You Don't Know Jack (2011 video game)

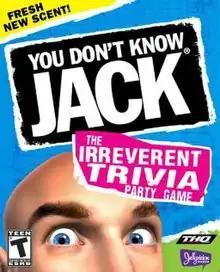

You Don't Know Jack is a 2011 party video game developed by Jellyvision Games and published by THQ. It was Jellyvision's first entry in the "You Don't Know Jack" series after an eight-year hiatus. The game was released in North America on February 8, 2011, for Microsoft Windows, Nintendo DS, PlayStation 3, Wii and Xbox 360 platforms. The game took advantage of online connectivity and other features of modern gaming consoles. A single player iOS port was released about two months later, but was later pulled in anticipation of a more robust client based on the Facebook version of the game.